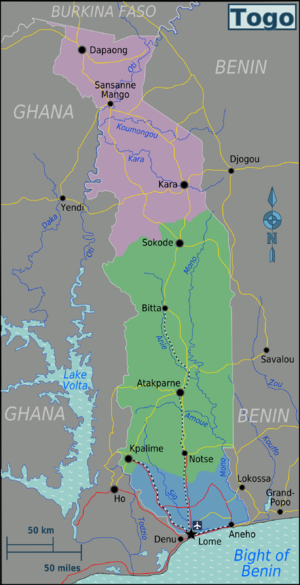
Le Togo est divisé en cinq régions, divisées en 39 préfectures, elles mêmes subdivisées en 117 communes.